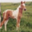
Label: horse